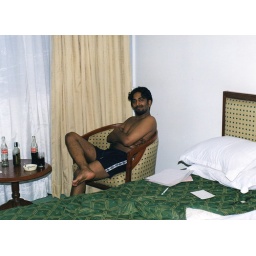
After the ordeal of the tree house we got wrecked in our hotel in Calicut